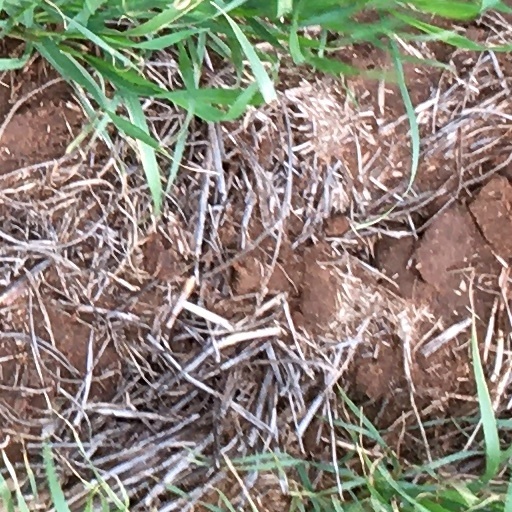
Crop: wheat